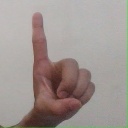
अक्षर: ड